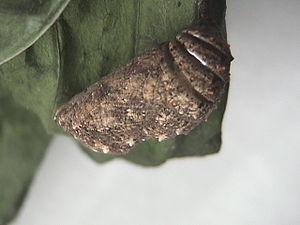
Junonia lemonias est un insecte lépidoptère de la famille des Nymphalidae, de la sous-famille des Nymphalinae et du genre Junonia.